Indo-Pakistani air war of 1965

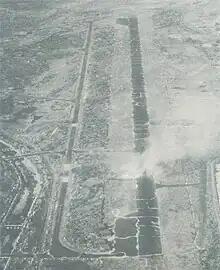
Smoke rises from India's Pathankot airbase during airstrikes by the PAF's No. 19 Squadron led by Sajad Haider.

On 6 September, the Indian Army crossed the border at Lahore to relieve pressure on the Chamb Jaurian sector. That evening, the PAF responded with attacks on Indian airfields at Pathankot, Adampur and Halwara. The IAF lost almost ten aircraft on the ground at Pathankot, but the attacks on Adampur and Halwara were unsuccessful. The Adampur strike, led by S/L M. M. Alam, turned back before reaching Adampur; the Halwara strike, led by S/L Sarfraz Rafiqi, was impossible due to IAF combat air patrol. Two Indian Hunters were lost in air combat. Both Indian pilots survived, ejecting over their base, but both Pakistani pilots (including Rafiqui) were killed. Rafiqui had shot down two Vampires and the first of the Hunters, posthumously receiving the Sitara-e-Jurat for the Chhamb action and the Hilal-i-Jurat for Halwara. F/L Cecil Chaudhry returned from the pursuit.